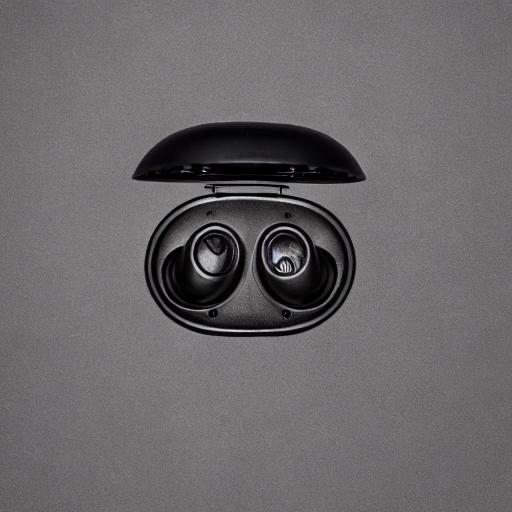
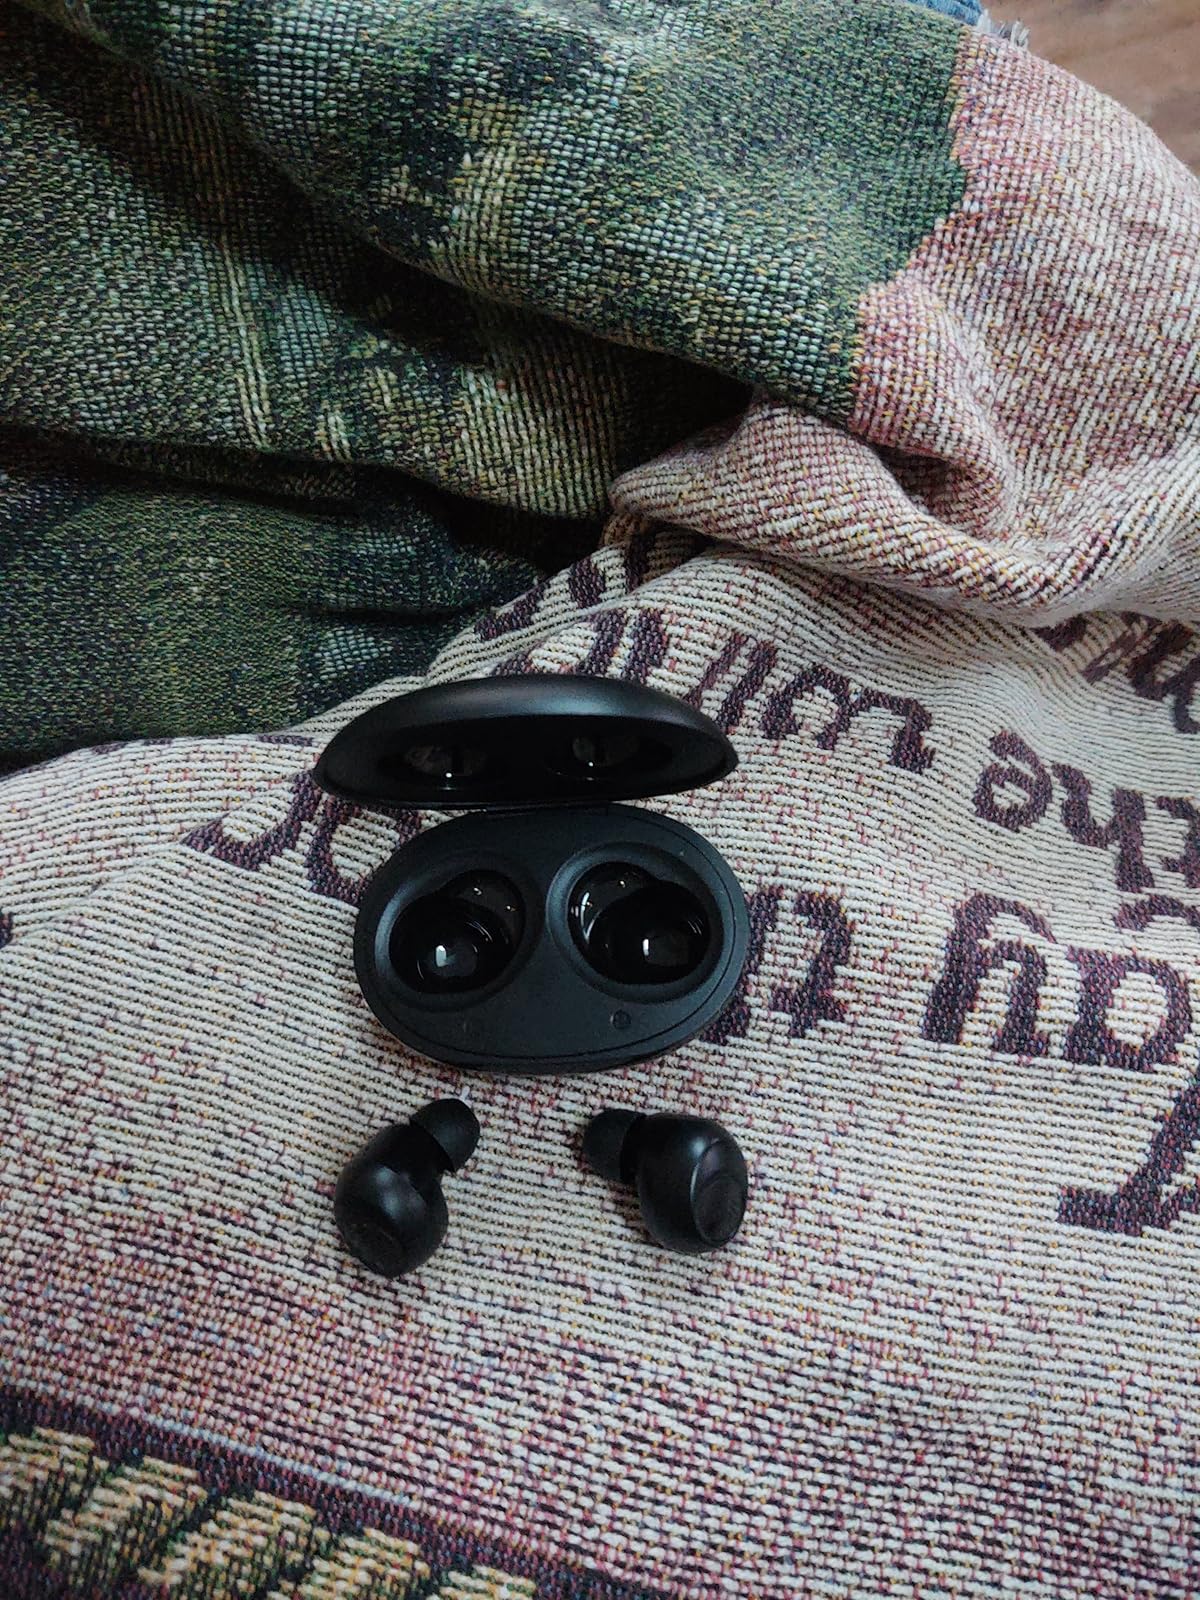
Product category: earbuds
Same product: no